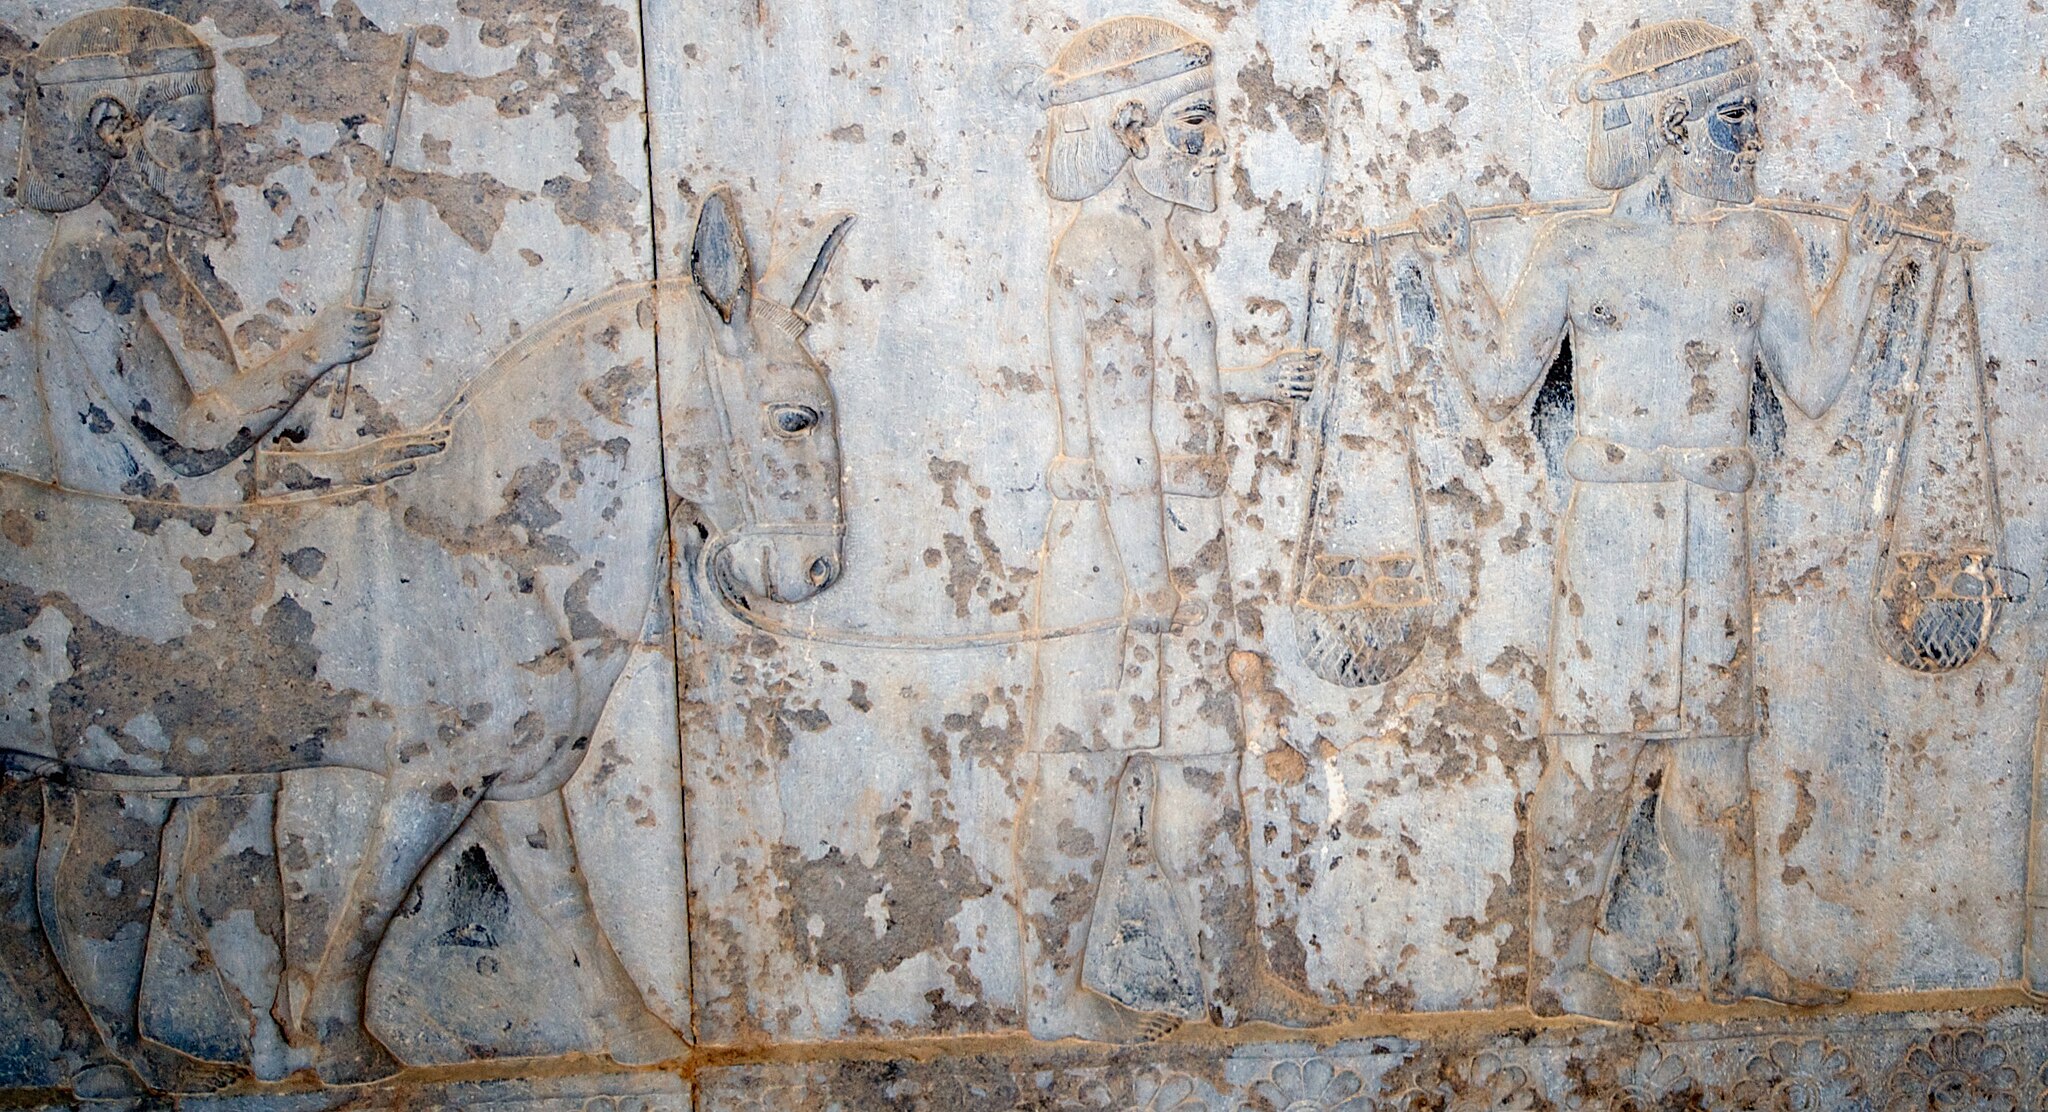
Title: Indian Tribute Bearers on the Apadana Staircase 8 (Best Viewed Size "Large") (4688525278)
Description: According to the Lonely Planet guide to Iran, "Most impressive of all, however, and among the most impressive historical sights in all of Iran, are the bas-reliefs of the Apadana Staircase on the eastern wall [of the Apadana Palace]." "The panels at the southern end [of the Apadana Staircase] are the most interesting, showing 23 delegations bringing their tributes to the Achaemenid king." "This rich record of the nations of the time ranges from the Ethiopians in the bottom left center, through a climbing pantheon of, among other peoples, Arabs, Thracians, Indians, Parthians and Cappadocians, up to the Elamites and Medians at the top right." According to Donald N. Wilber's book Persepolis, The Archaeology of Parsa, Seat of the Persian Kings , this panel "shows Hindush (Indians). All but the leader are bare-chested and barefooted and wear the familiar dhoti . They bring baskets containing vases, carry axes, and drive along a donkey." Persepolis, Iran
Date: 2010-04-19 11:00
Categories: Taken with Nikon D300, Flickr images reviewed by File Upload Bot (Magnus Manske), 2010 in Persepolis, Indian delegation, Apadana